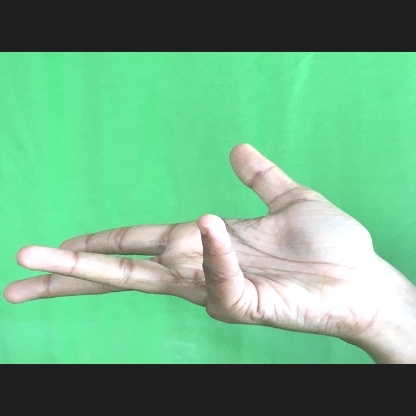
Mudra: Alapadmam